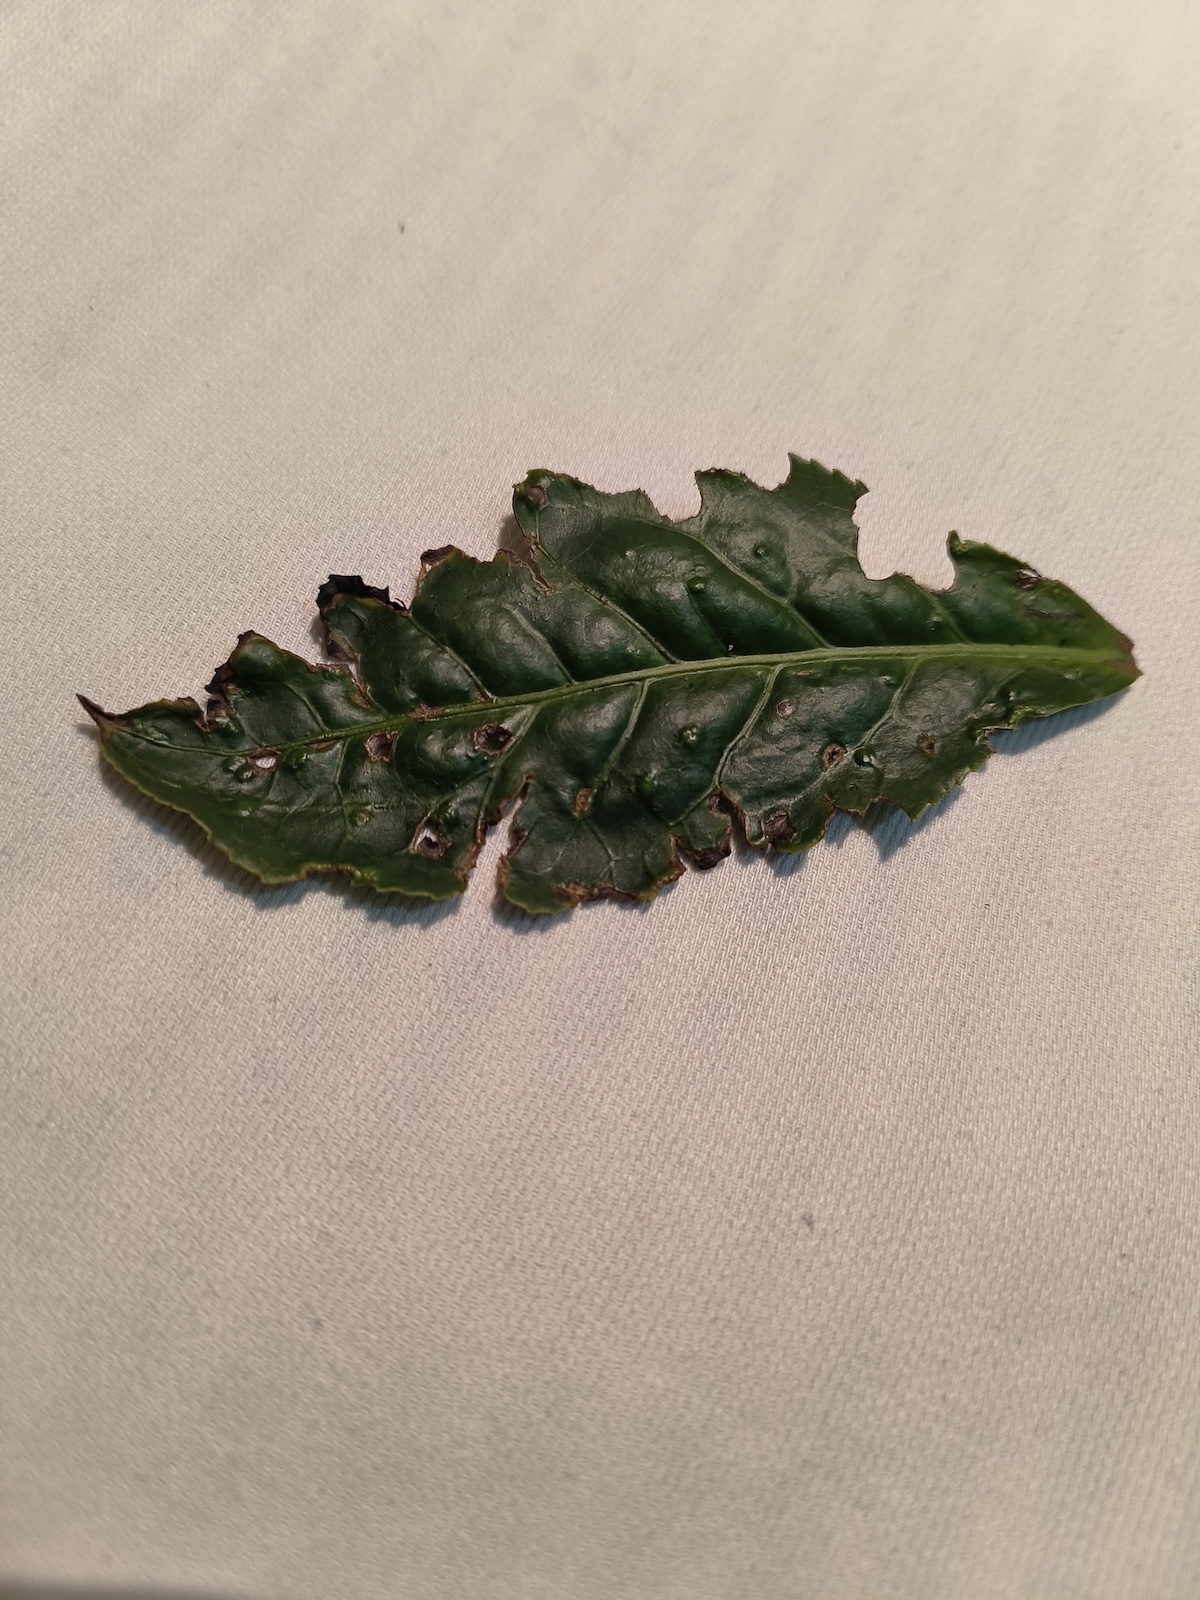
Label: Green mirid bug